Upper-atmospheric lightning

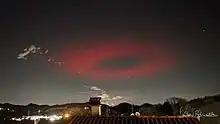
The photo shows one of the ELVES (emission of light and very low frequency perturbations due to electromagnetic pulse sources). The shot was taken on March 27, 2023, at 21.43 UTC from Possagno, TV, Italy. The lightning that triggered it was in Polverigi, AN, Italy, at a distance of 285 km. Its strength, estimated at 410 kA (kilo-Ampère), which is an order of magnitude stronger than a normal lightning (10 to 30 kilo-Ampère), generated an intense electromagnetic pulse. The red ring marks where the pulse hit the Earth's ionosphere. The duration of the "lightning" is about one millisecond, the "donut" has a diameter measured from the photo of approximately 360 km and a height above the ground of about 90/100 km. The distance for this type of photo must be between 100 and 600 km.

On September 14, 2001, scientists at the Arecibo Observatory photographed a gigantic jet—double the height of those previously observed—reaching around into the atmosphere. The jet was located above a thunderstorm over an ocean, and lasted under a second. The jet was initially observed to be traveling up at around at a speed similar to typical lightning, increased to , but then split in two and sped upward with speeds of at least to the ionosphere where it then spread out in a bright burst of light.